Otello

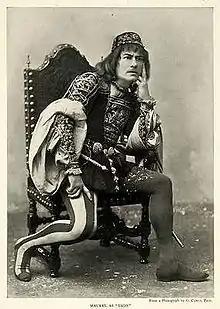
Baritone Victor Maurel, the first Iago

Verdi's second burst of creative energy lasted until mid-April 1885, and was followed by the usual summer break and a lack of any activity. He confesses to Boito in a letter of 10 September of that year, when he invites him to come to Sant'Agata the following Sunday, stating "since I've been here [from the end of April] (I blush to say it) I've done nothing!" It was during this time that the fourth act was pulled together. Walker speculates that Boito's visit and his conversations with the composer must have had some effect on Verdi because, on 5 October, Verdi made the announcement: "I have finished the fourth act, and I breathe again".